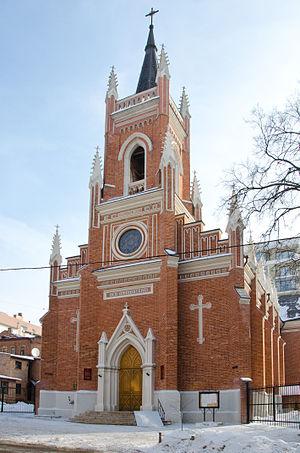
Le diocèse de Kharkiv-Zaporijia est un diocèse catholique d'Ukraine de rite latin de la province ecclésiastique de Lviv des Latins dont le siège est situé à Kharkiv, dans l'oblast de Kharkiv. L'évêque actuel est Pavlo Honcharuk, depuis 2020.